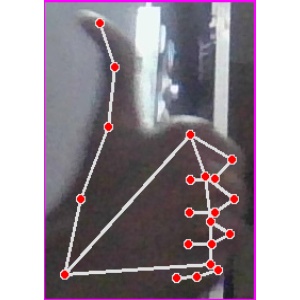
अक्षर: थ